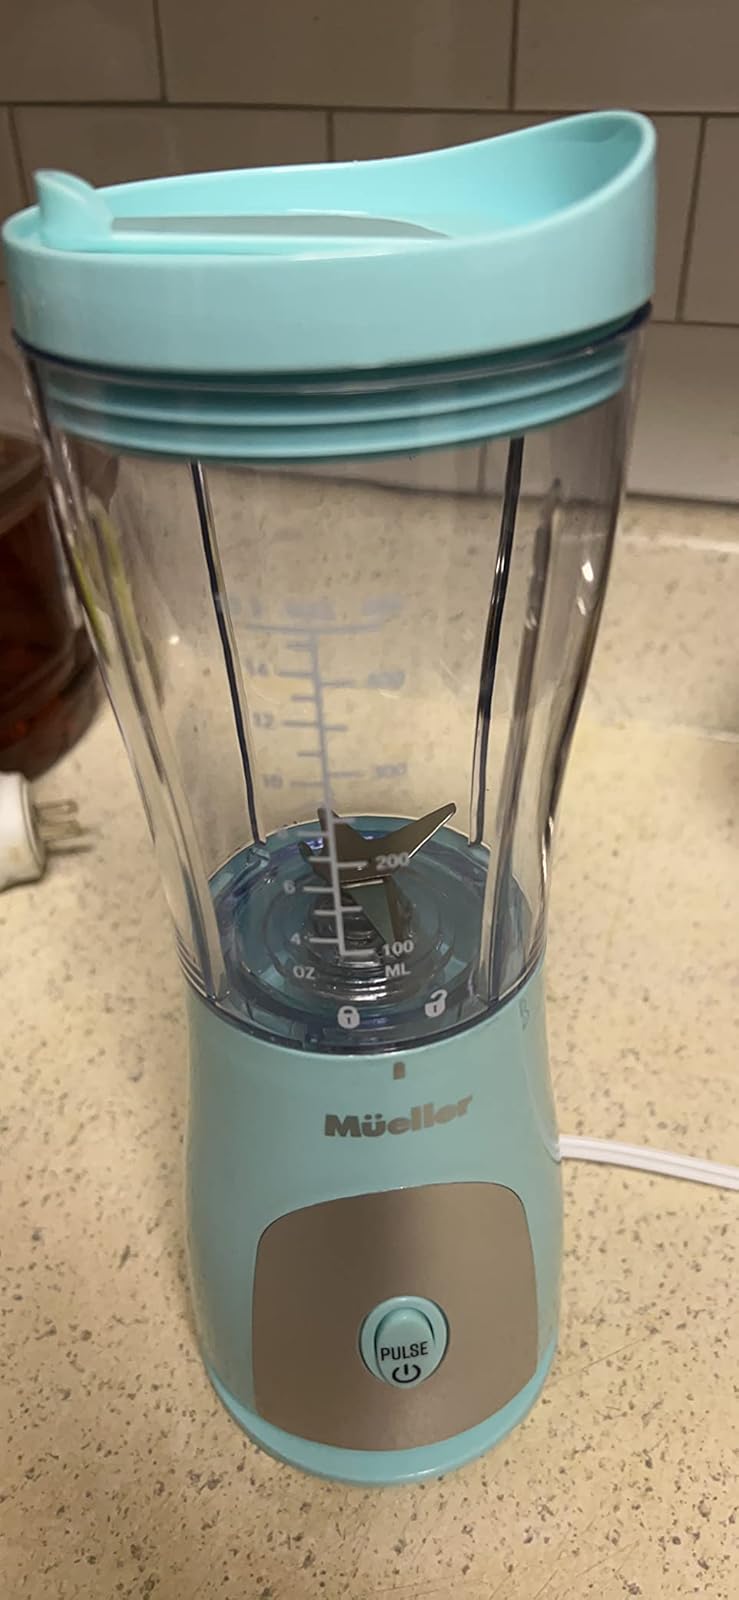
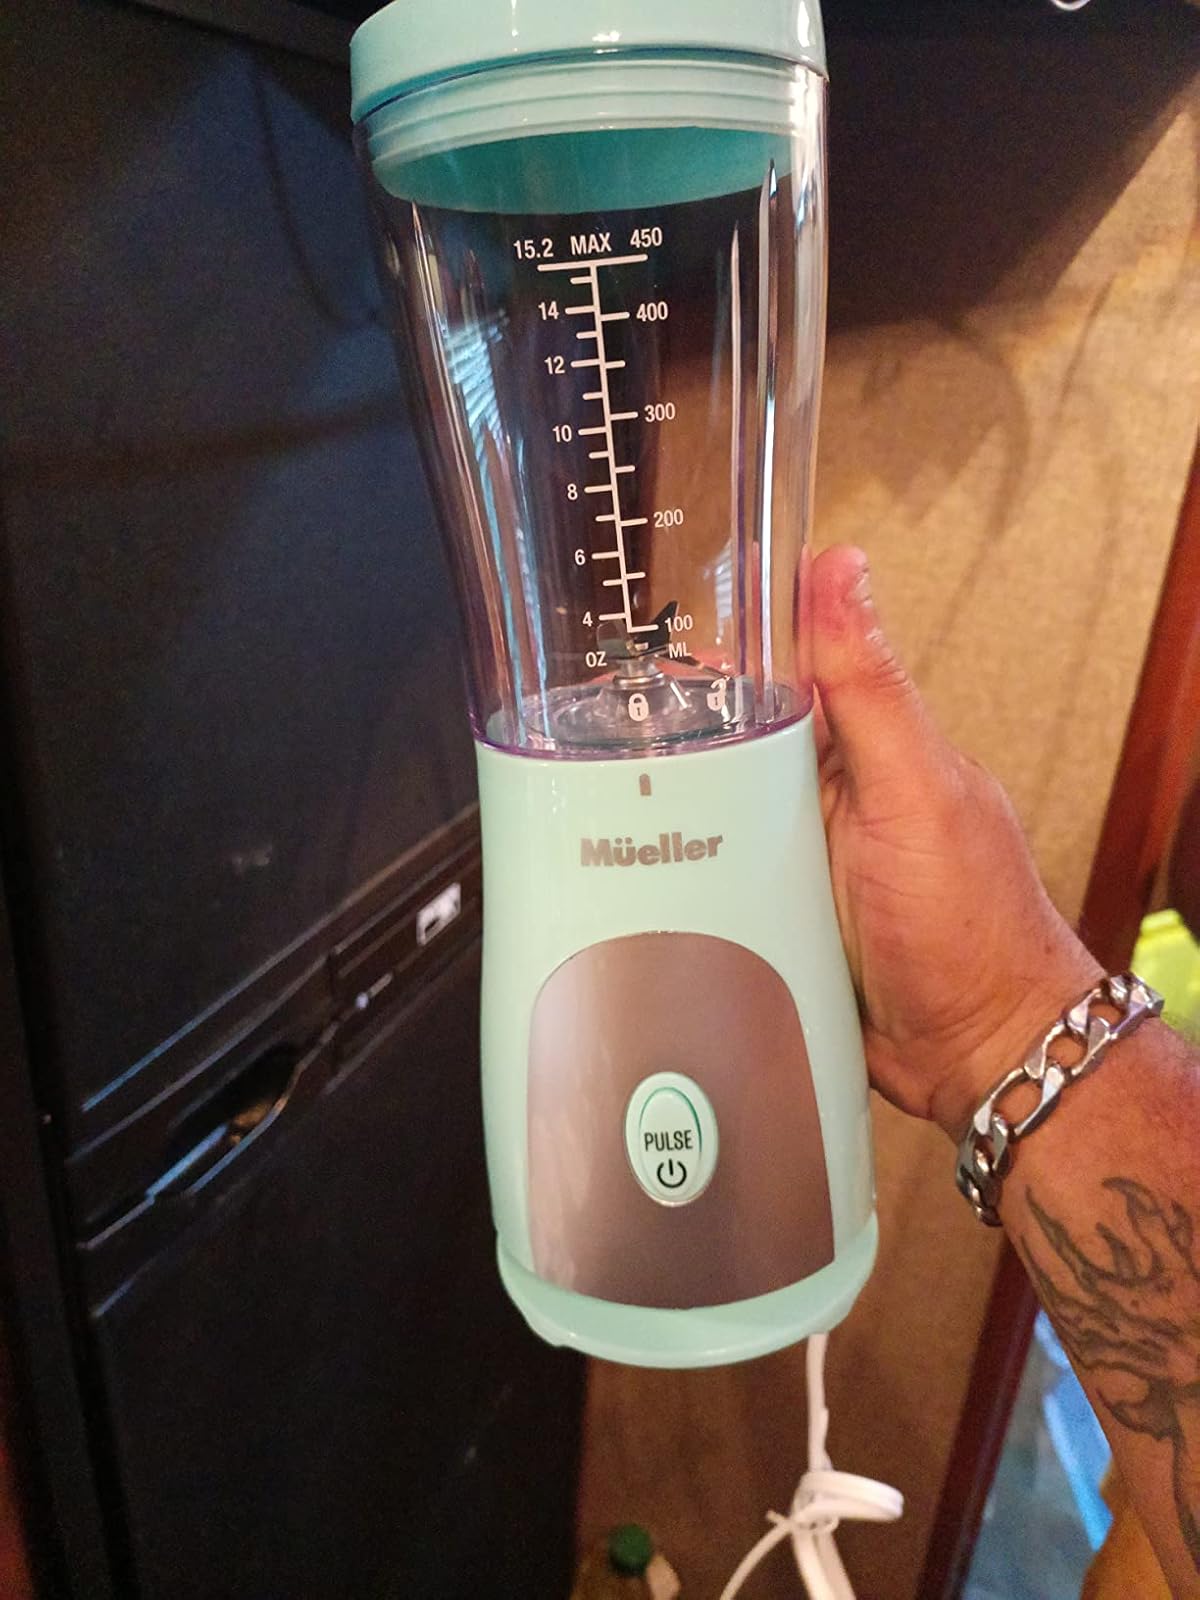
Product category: items_blender
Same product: yes